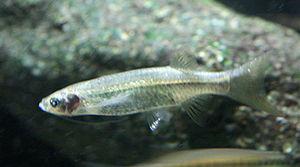
Esomus est un genre de poissons téléostéens de la famille des Cyprinidae et de l'ordre des Cypriniformes. Esomus est un genre comprenant les « barbes volants ». Ils sont étroitement liés au genre Danio et se distinguent par leurs très longs barbillons.